Economic history of Australia

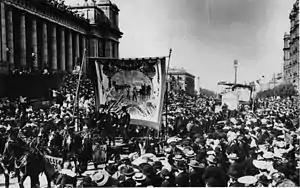
Eight-hour day march , outside Parliament House in Spring Street, Melbourne

The European settlement of Australia began on 26 January 1788 at Port Jackson (modern Sydney, New South Wales), when the First Fleet arrived with more than 1,000 convicts, marines and a few free settlers, plus a vast quantity of stores to establish a penal colony in New South Wales. The United Kingdom claimed all of eastern Australia as its territory on the basis of terra nullius, though the actual landing and consequent settlement was initially confined to the Port Jackson area. According to the first census of 1788, as reported by Governor Phillip to Lord Sydney, the Home Secretary, the white population in the colony was 1,030, of which 753 were convicts and their children; the colony also had 7 horses, 2903 sheep, 749 swine, 6 rabbits, and 754 cattle. The Indigenous population was not counted or estimated, nor reported at that point. More settlers came with the arrival of the Second Fleet in 1789, and the Third Fleet in 1791, with other convict transports in the years that followed.